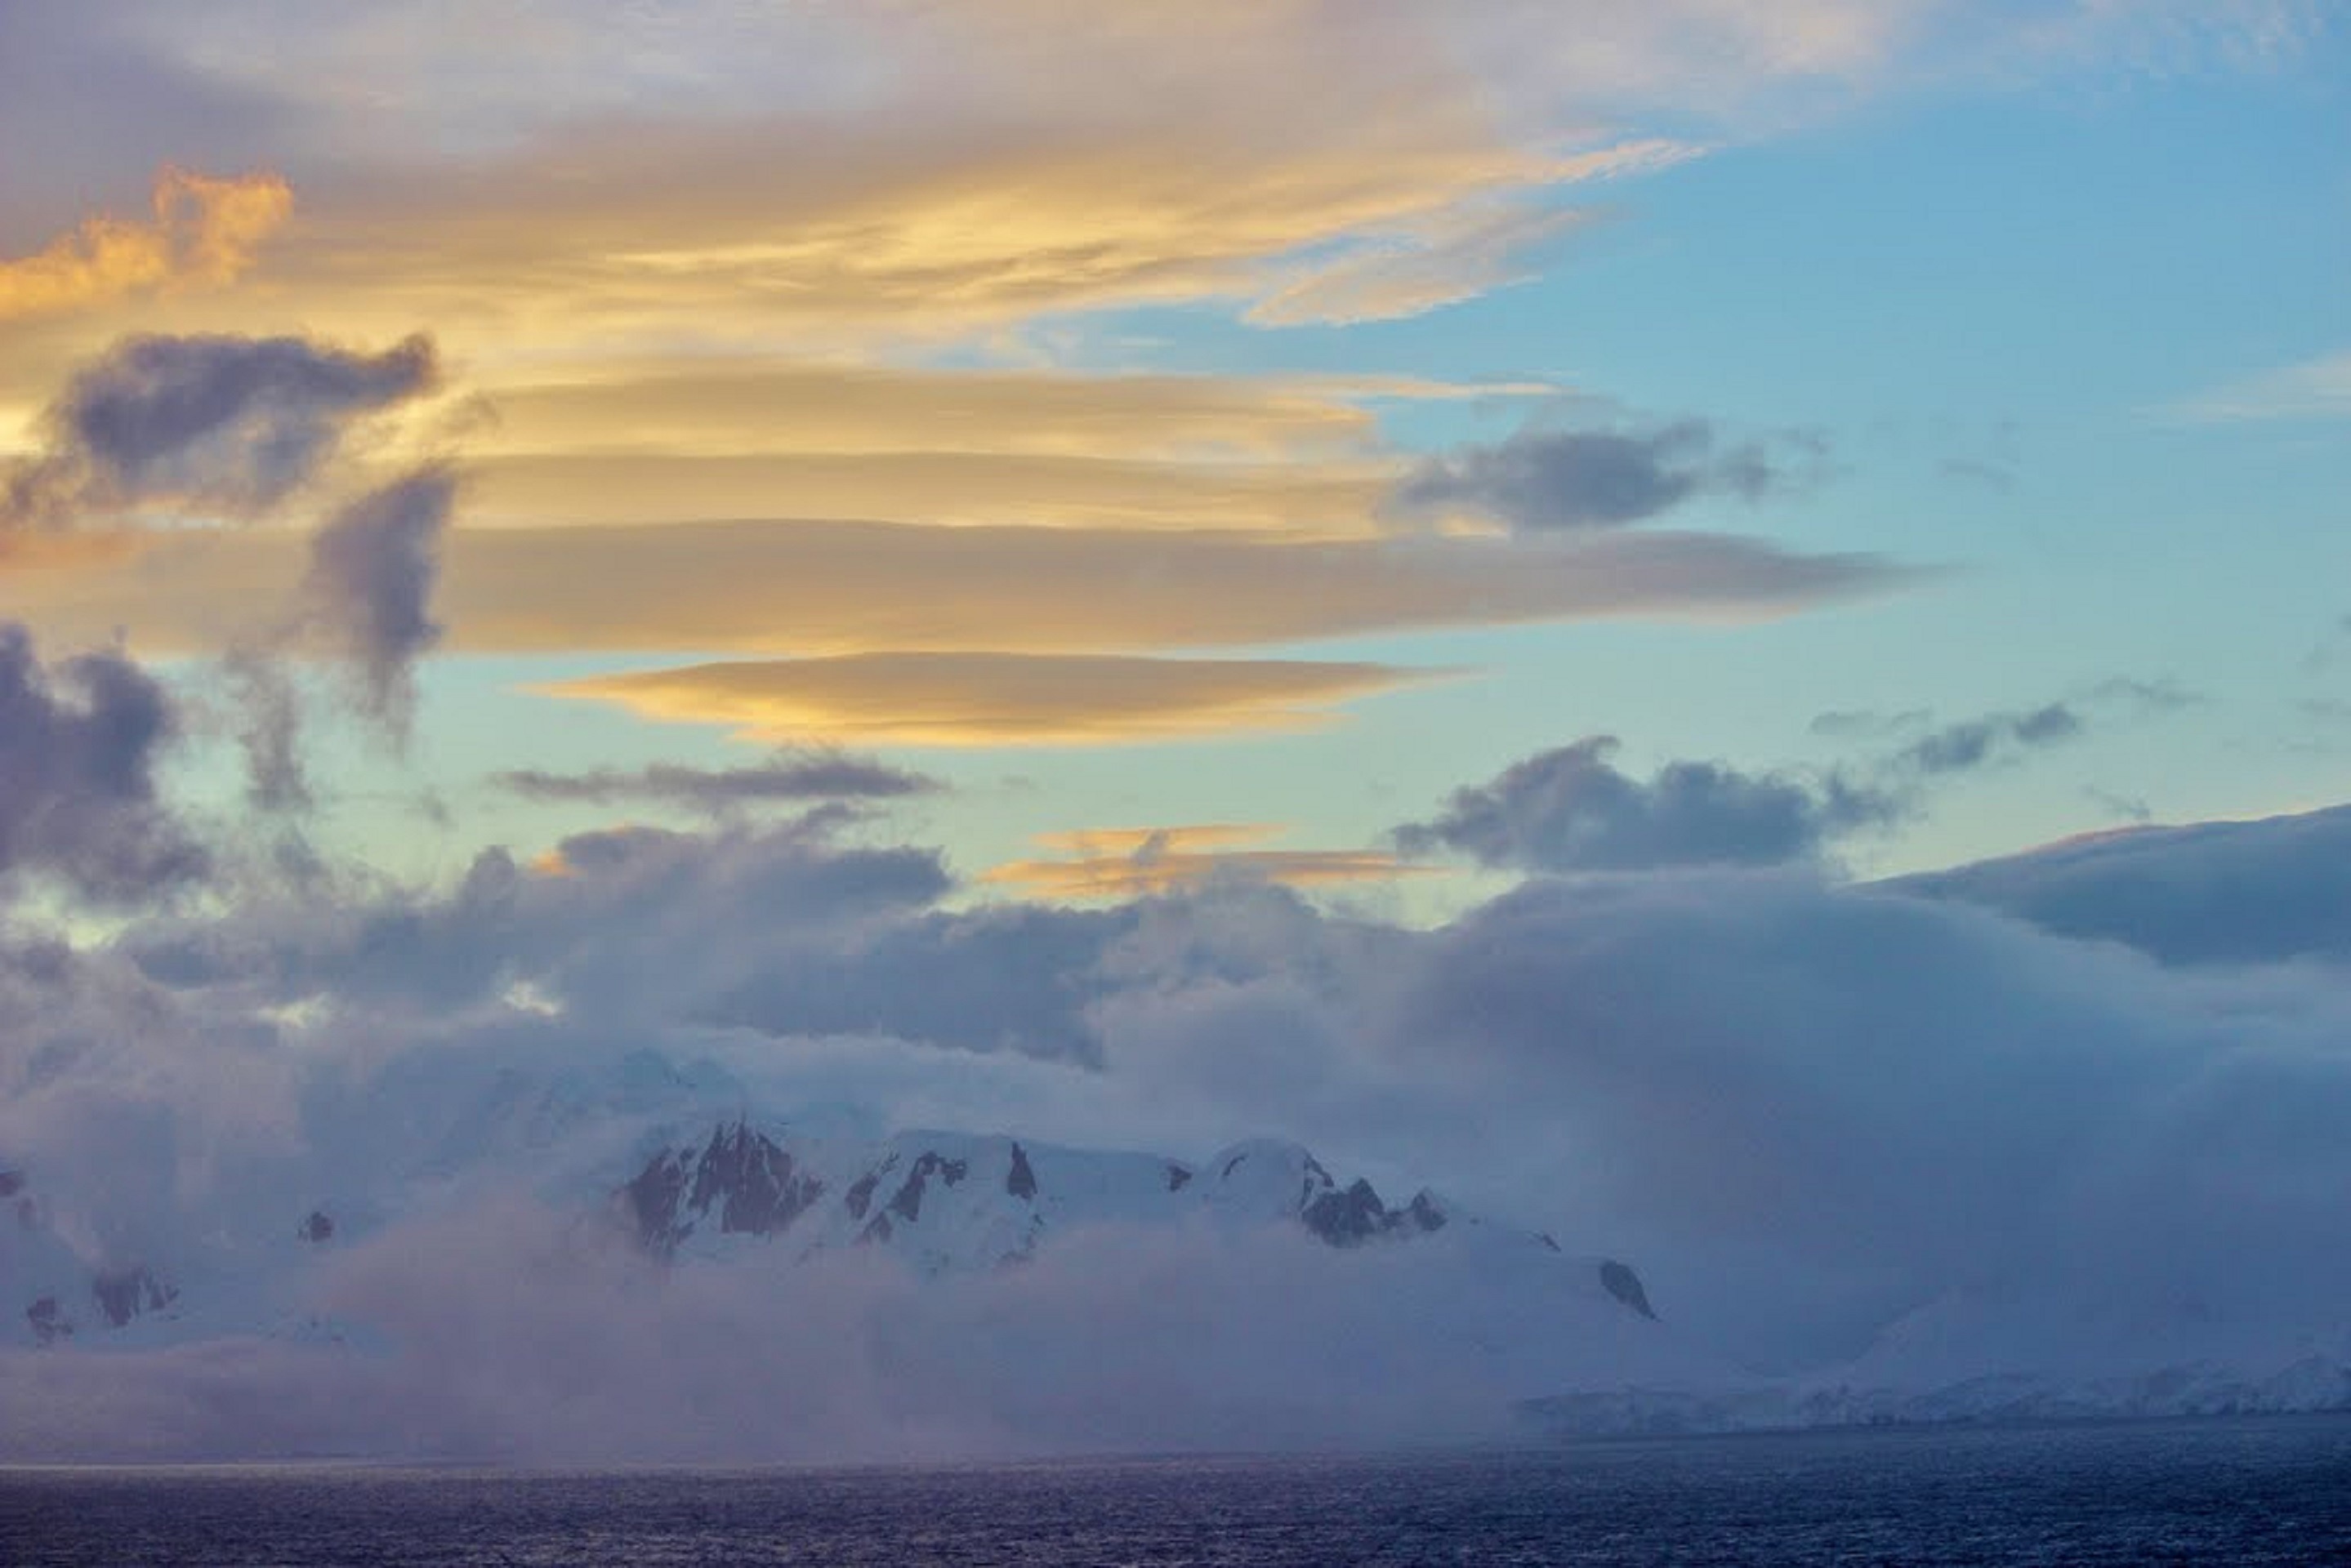
landscape, sea, water, nature, ocean, horizon, mountain, snow, cold, winter, cloud, sky, sunrise, sunset, mist, sunlight, morning, hill, dawn, atmosphere, dusk, ice, evening, scenic, plain, outside, clouds, mountains, plateau, antarctica, midnight, afterglow, meteorological phenomenon, atmospheric phenomenon, frigid, floating chunks, icecaps